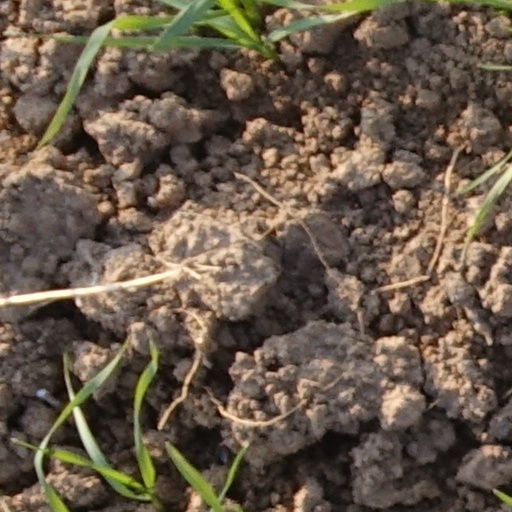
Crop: wheat